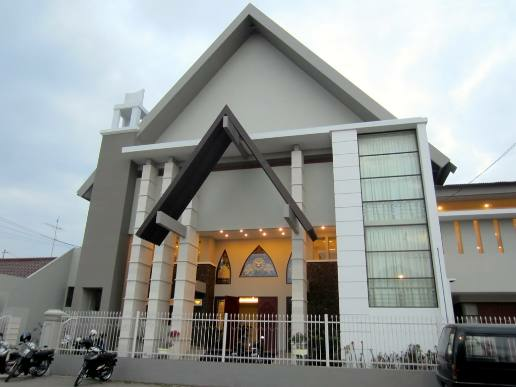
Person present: No